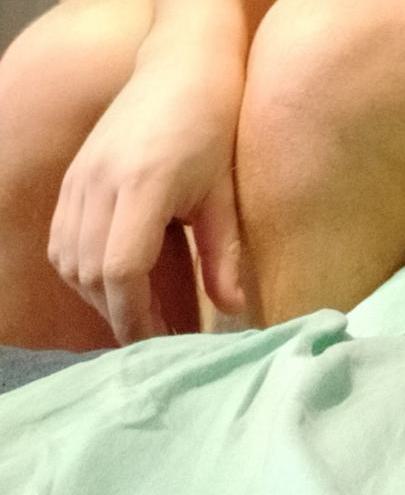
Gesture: no_gesture